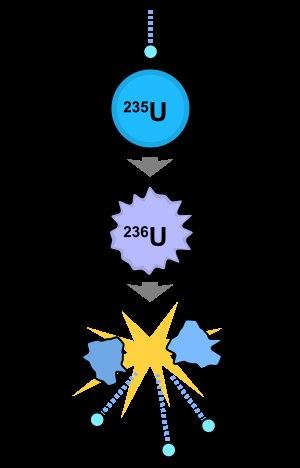
En physique nucléaire, on appelle divergence d'une pile le fait de commencer la réaction en chaîne de fission. Cette réaction en chaîne est actuellement possible dans certaines conditions, et avec certains types de combustible. Le terme de divergence vient du fait que la réaction de fission nécessite seulement un neutron pour s'amorcer, et en produit plus d'un. Les neutrons excédentaires servent à créer d'autres fissions.
La fission nucléaire est le phénomène par lequel un noyau atomique lourd est scindé en deux ou en quelques nucléides plus légers.
Les réacteurs nucléaires naturels d’Oklo auraient fonctionné il y a environ 2 milliards d'années. On a retrouvé dans la mine d'uranium d'Oklo, près de la ville de Franceville dans la province de Haut-Ogooué au Gabon, les résidus fossiles de réacteurs nucléaires naturels, où des réactions de fission nucléaire en chaîne auto-entretenues auraient eu lieu, bien avant l'apparition de l'être humain.
Une centrale à fusion inertielle est destinée à produire industriellement de l'électricité à partir de l'énergie de fusion par des techniques de confinement inertiel. Ce type de centrale en est encore au stade de la recherche.
L'uranium 236 est l'isotope de l'uranium dont le noyau est constitué de 92 protons et de 144 neutrons, de masse atomique = 236,045568 g/mol. Émetteur alpha de la chaîne de désintégration du thorium 4 n + 0. Il possède une demi-vie de 23,42 millions d'années, la plus élevée après le plutonium 244 parmi les transuraniens autres que l'uranium 235 et 238 et le thorium 232 existants à l'état naturel.